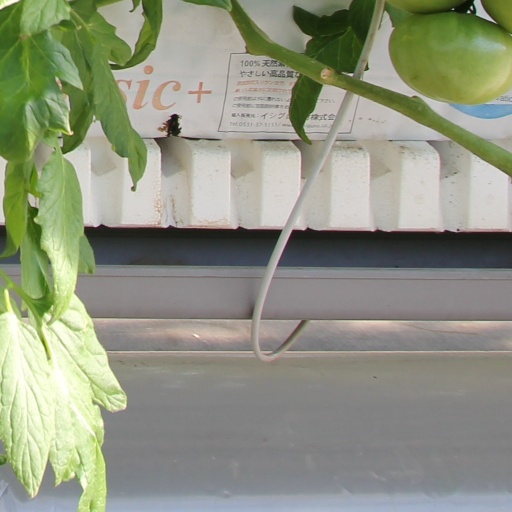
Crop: tomato